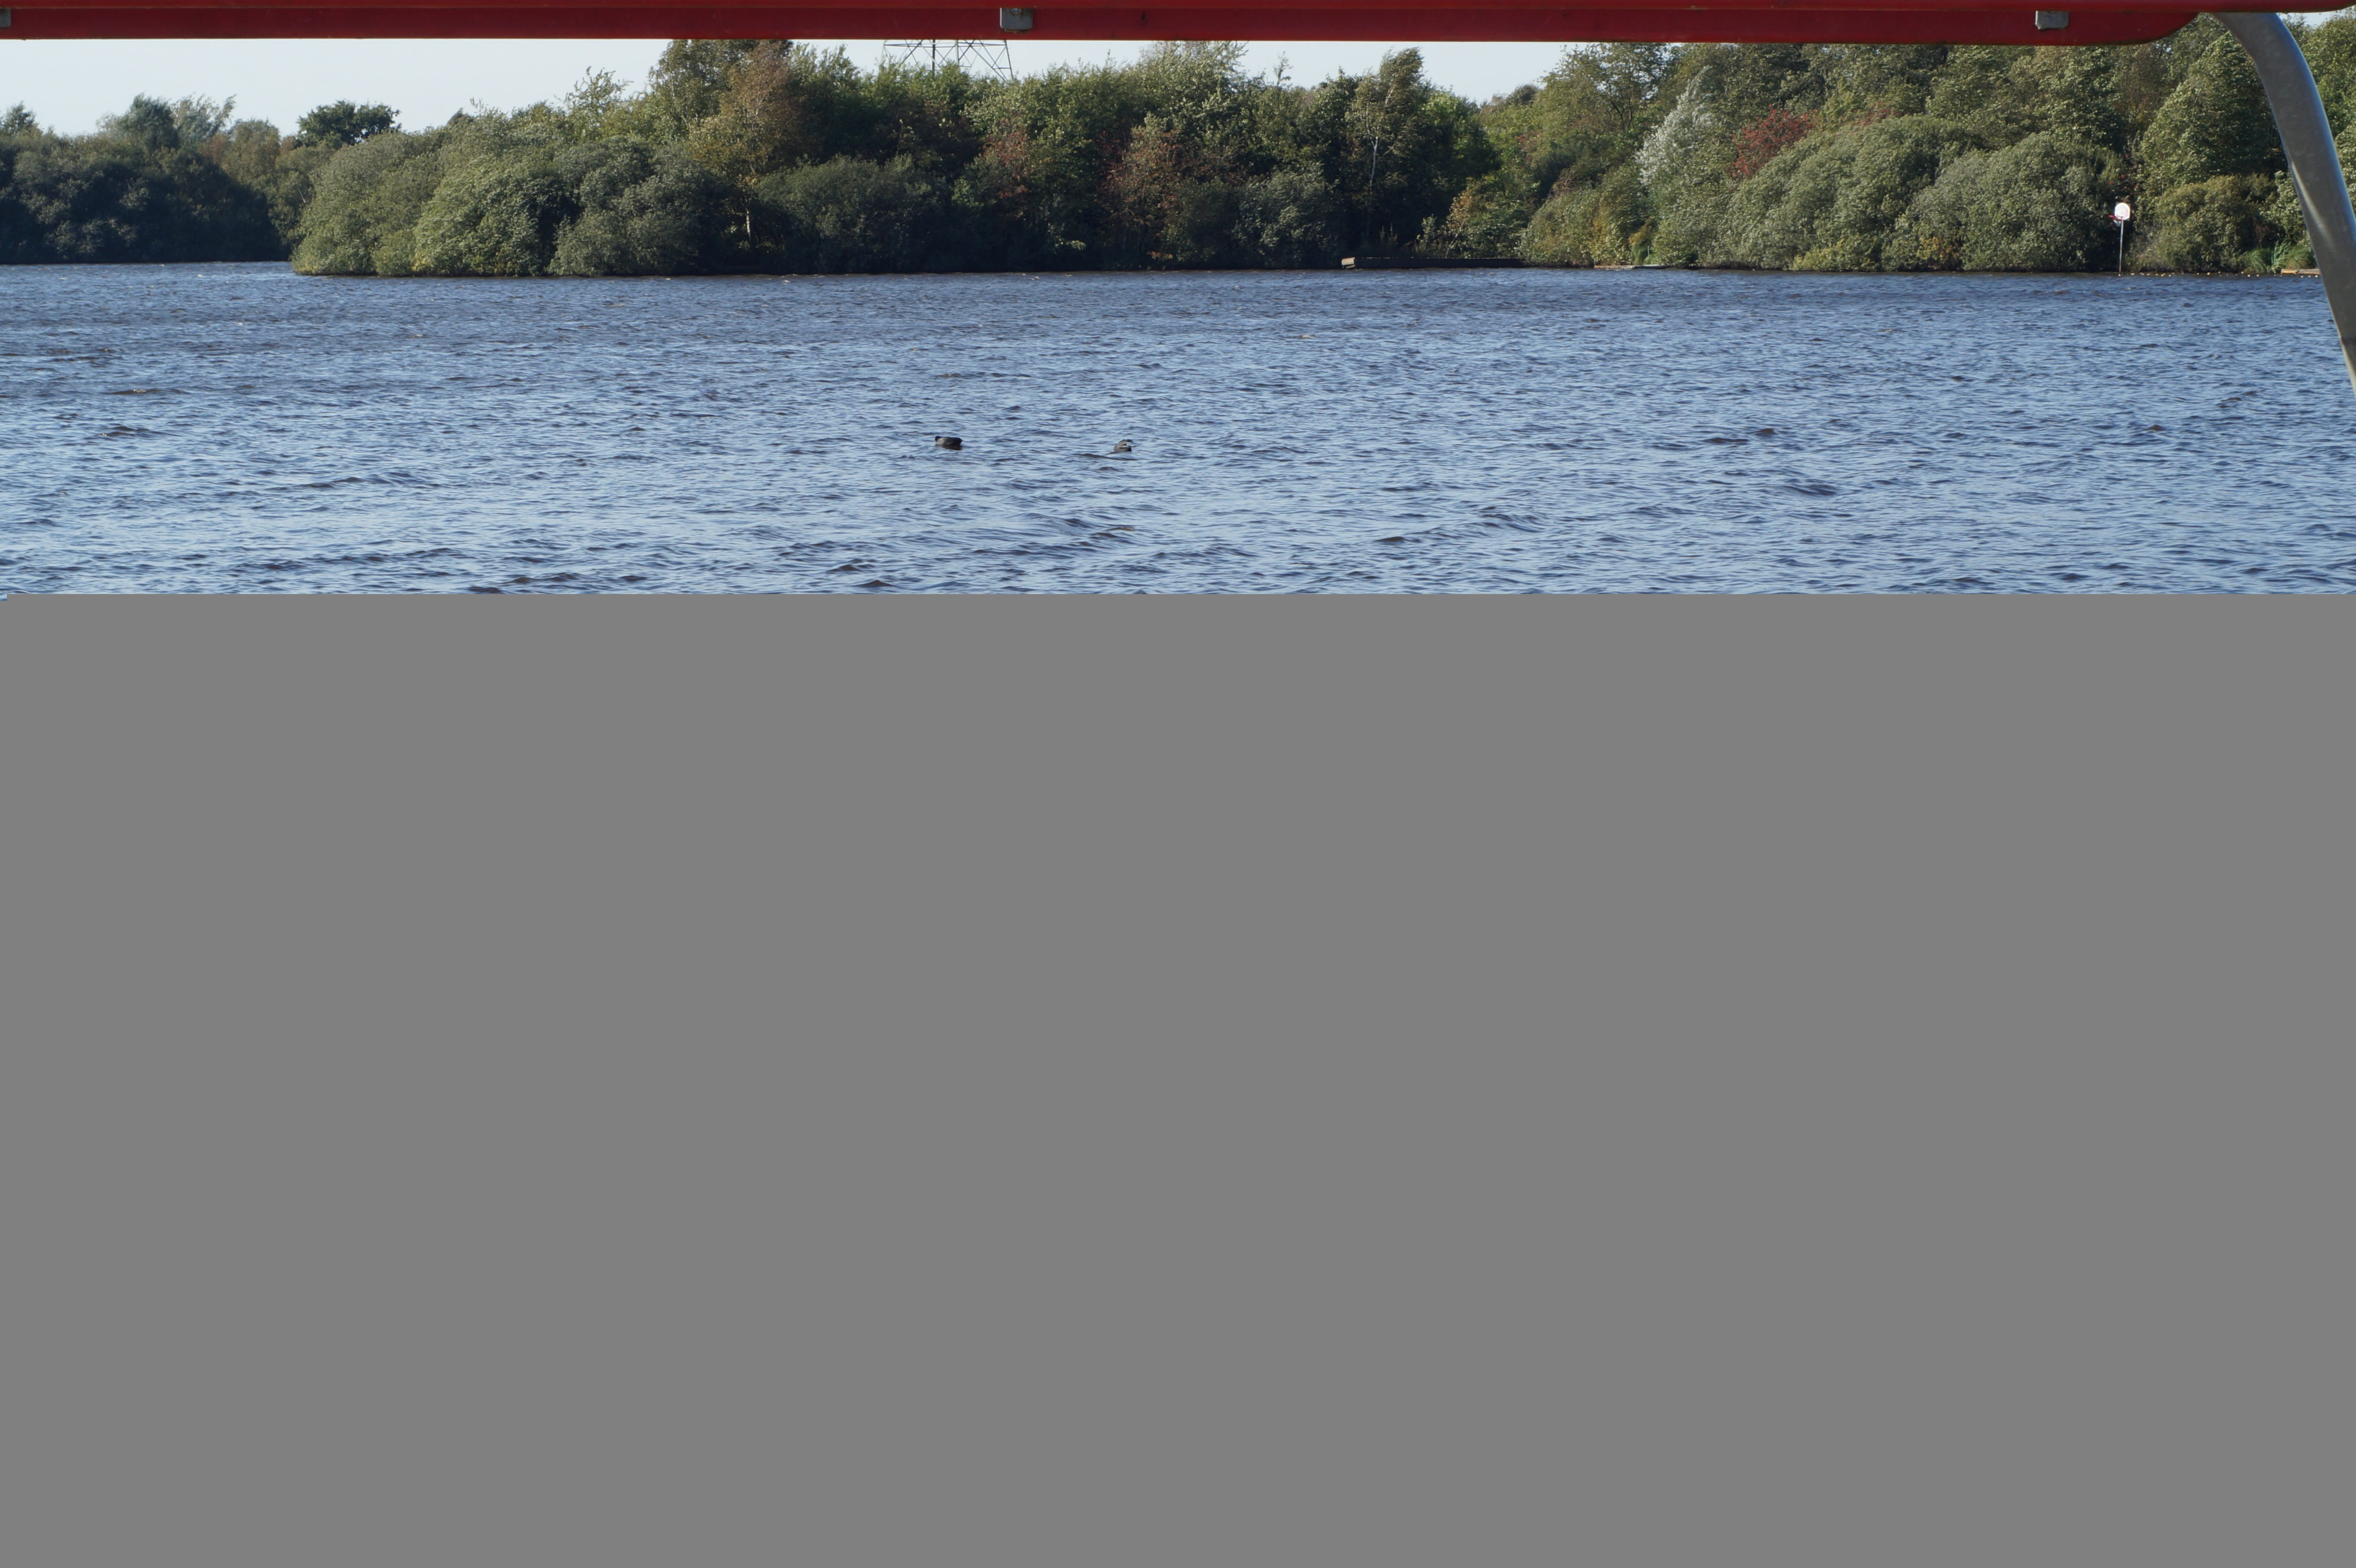
water, boot, line, reflection, holiday, romance, rest, leisure, interior design, silent, canoeing, outdoor structure